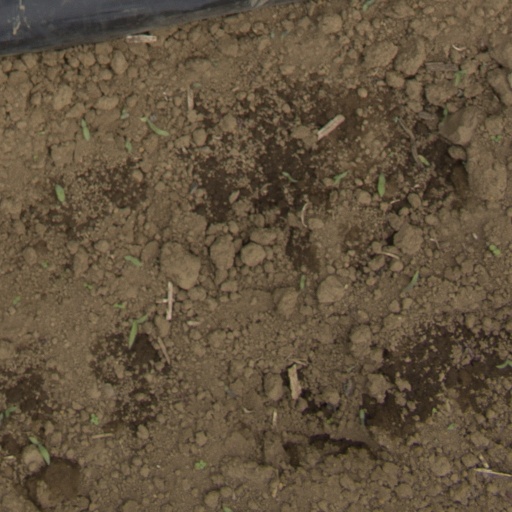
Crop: Jerusalem artichoke